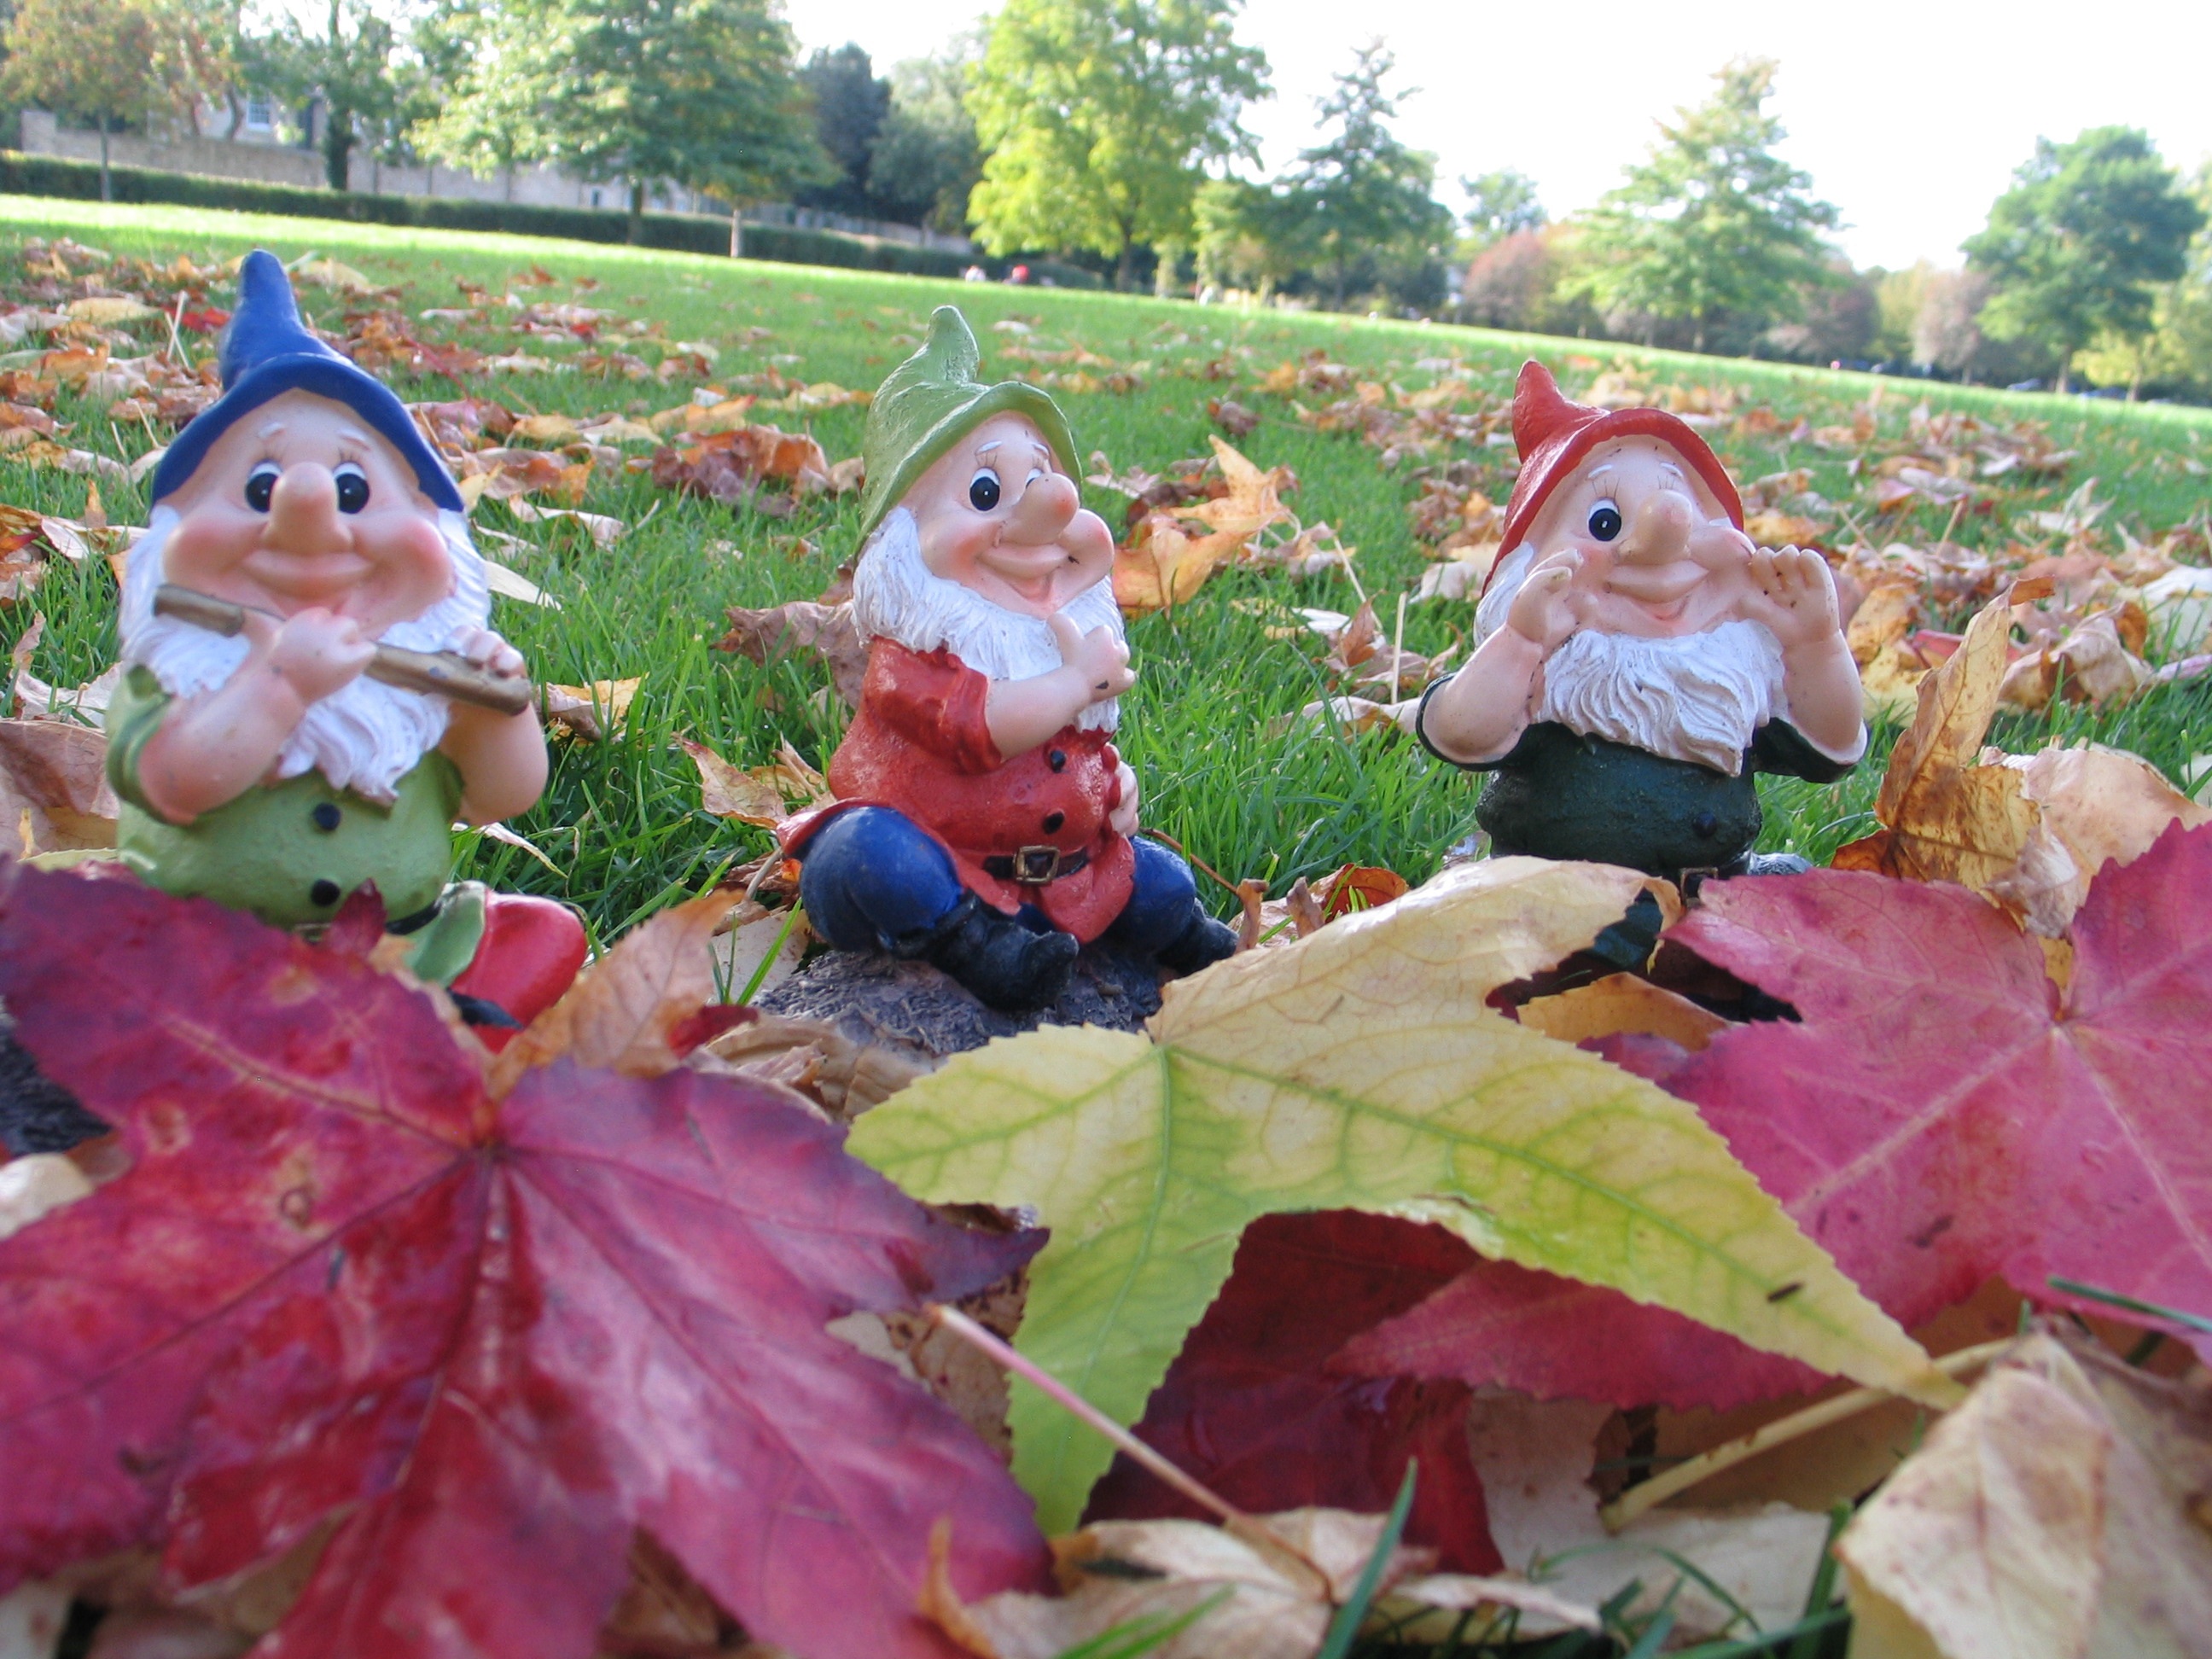
nature, forest, wood, leaf, flower, decoration, red, color, natural, autumn, colorful, garden, season, christmas decoration, leaves, outdoors, elf, dwarf, gnome, garden gnome, lawn ornament